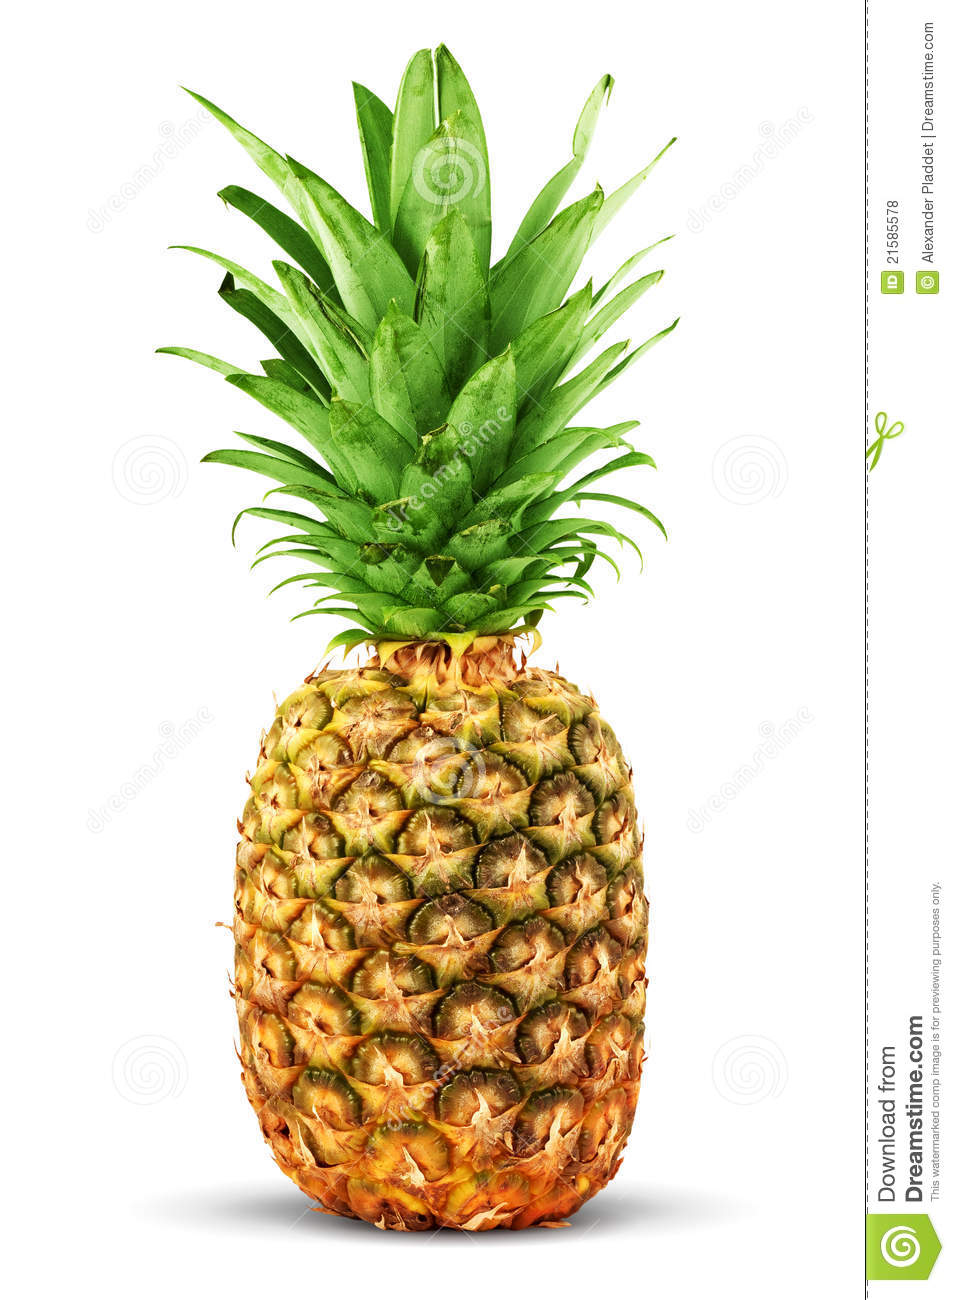
Label: Pineapple